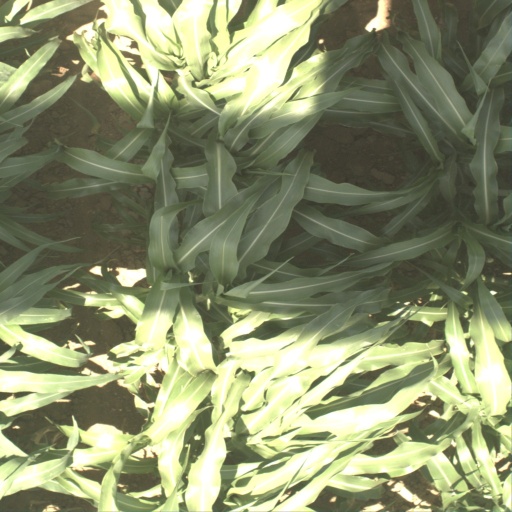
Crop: sorghum